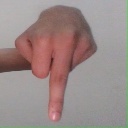
अक्षर: प